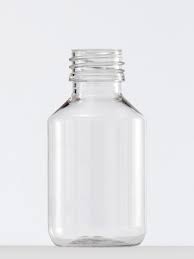
Waste category: glass